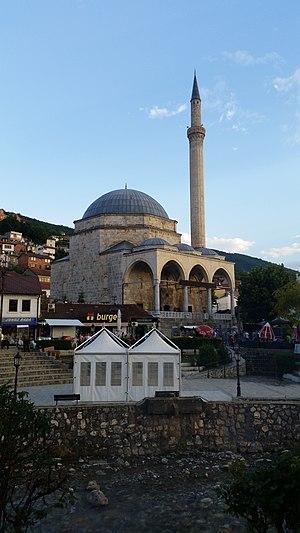
Sinan Pasha Mosquée à Prizren